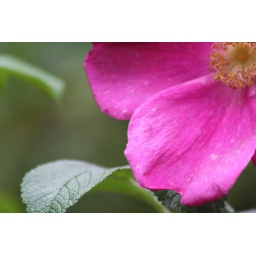
A bright pink flower in Norway